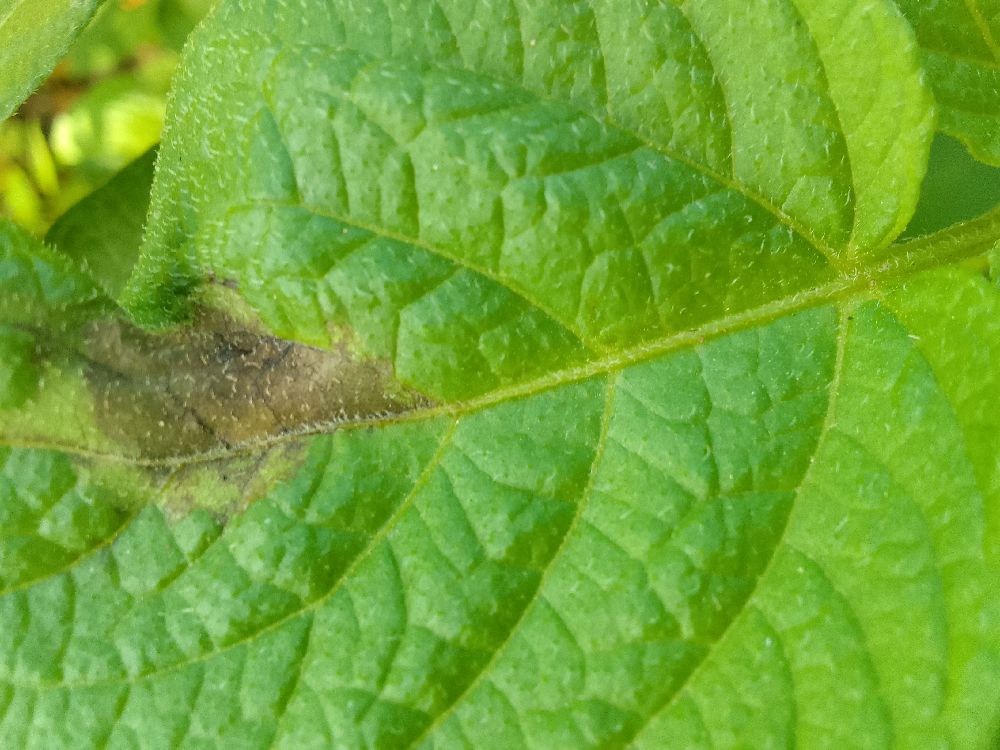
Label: Late blight